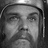
Emotion: neutral